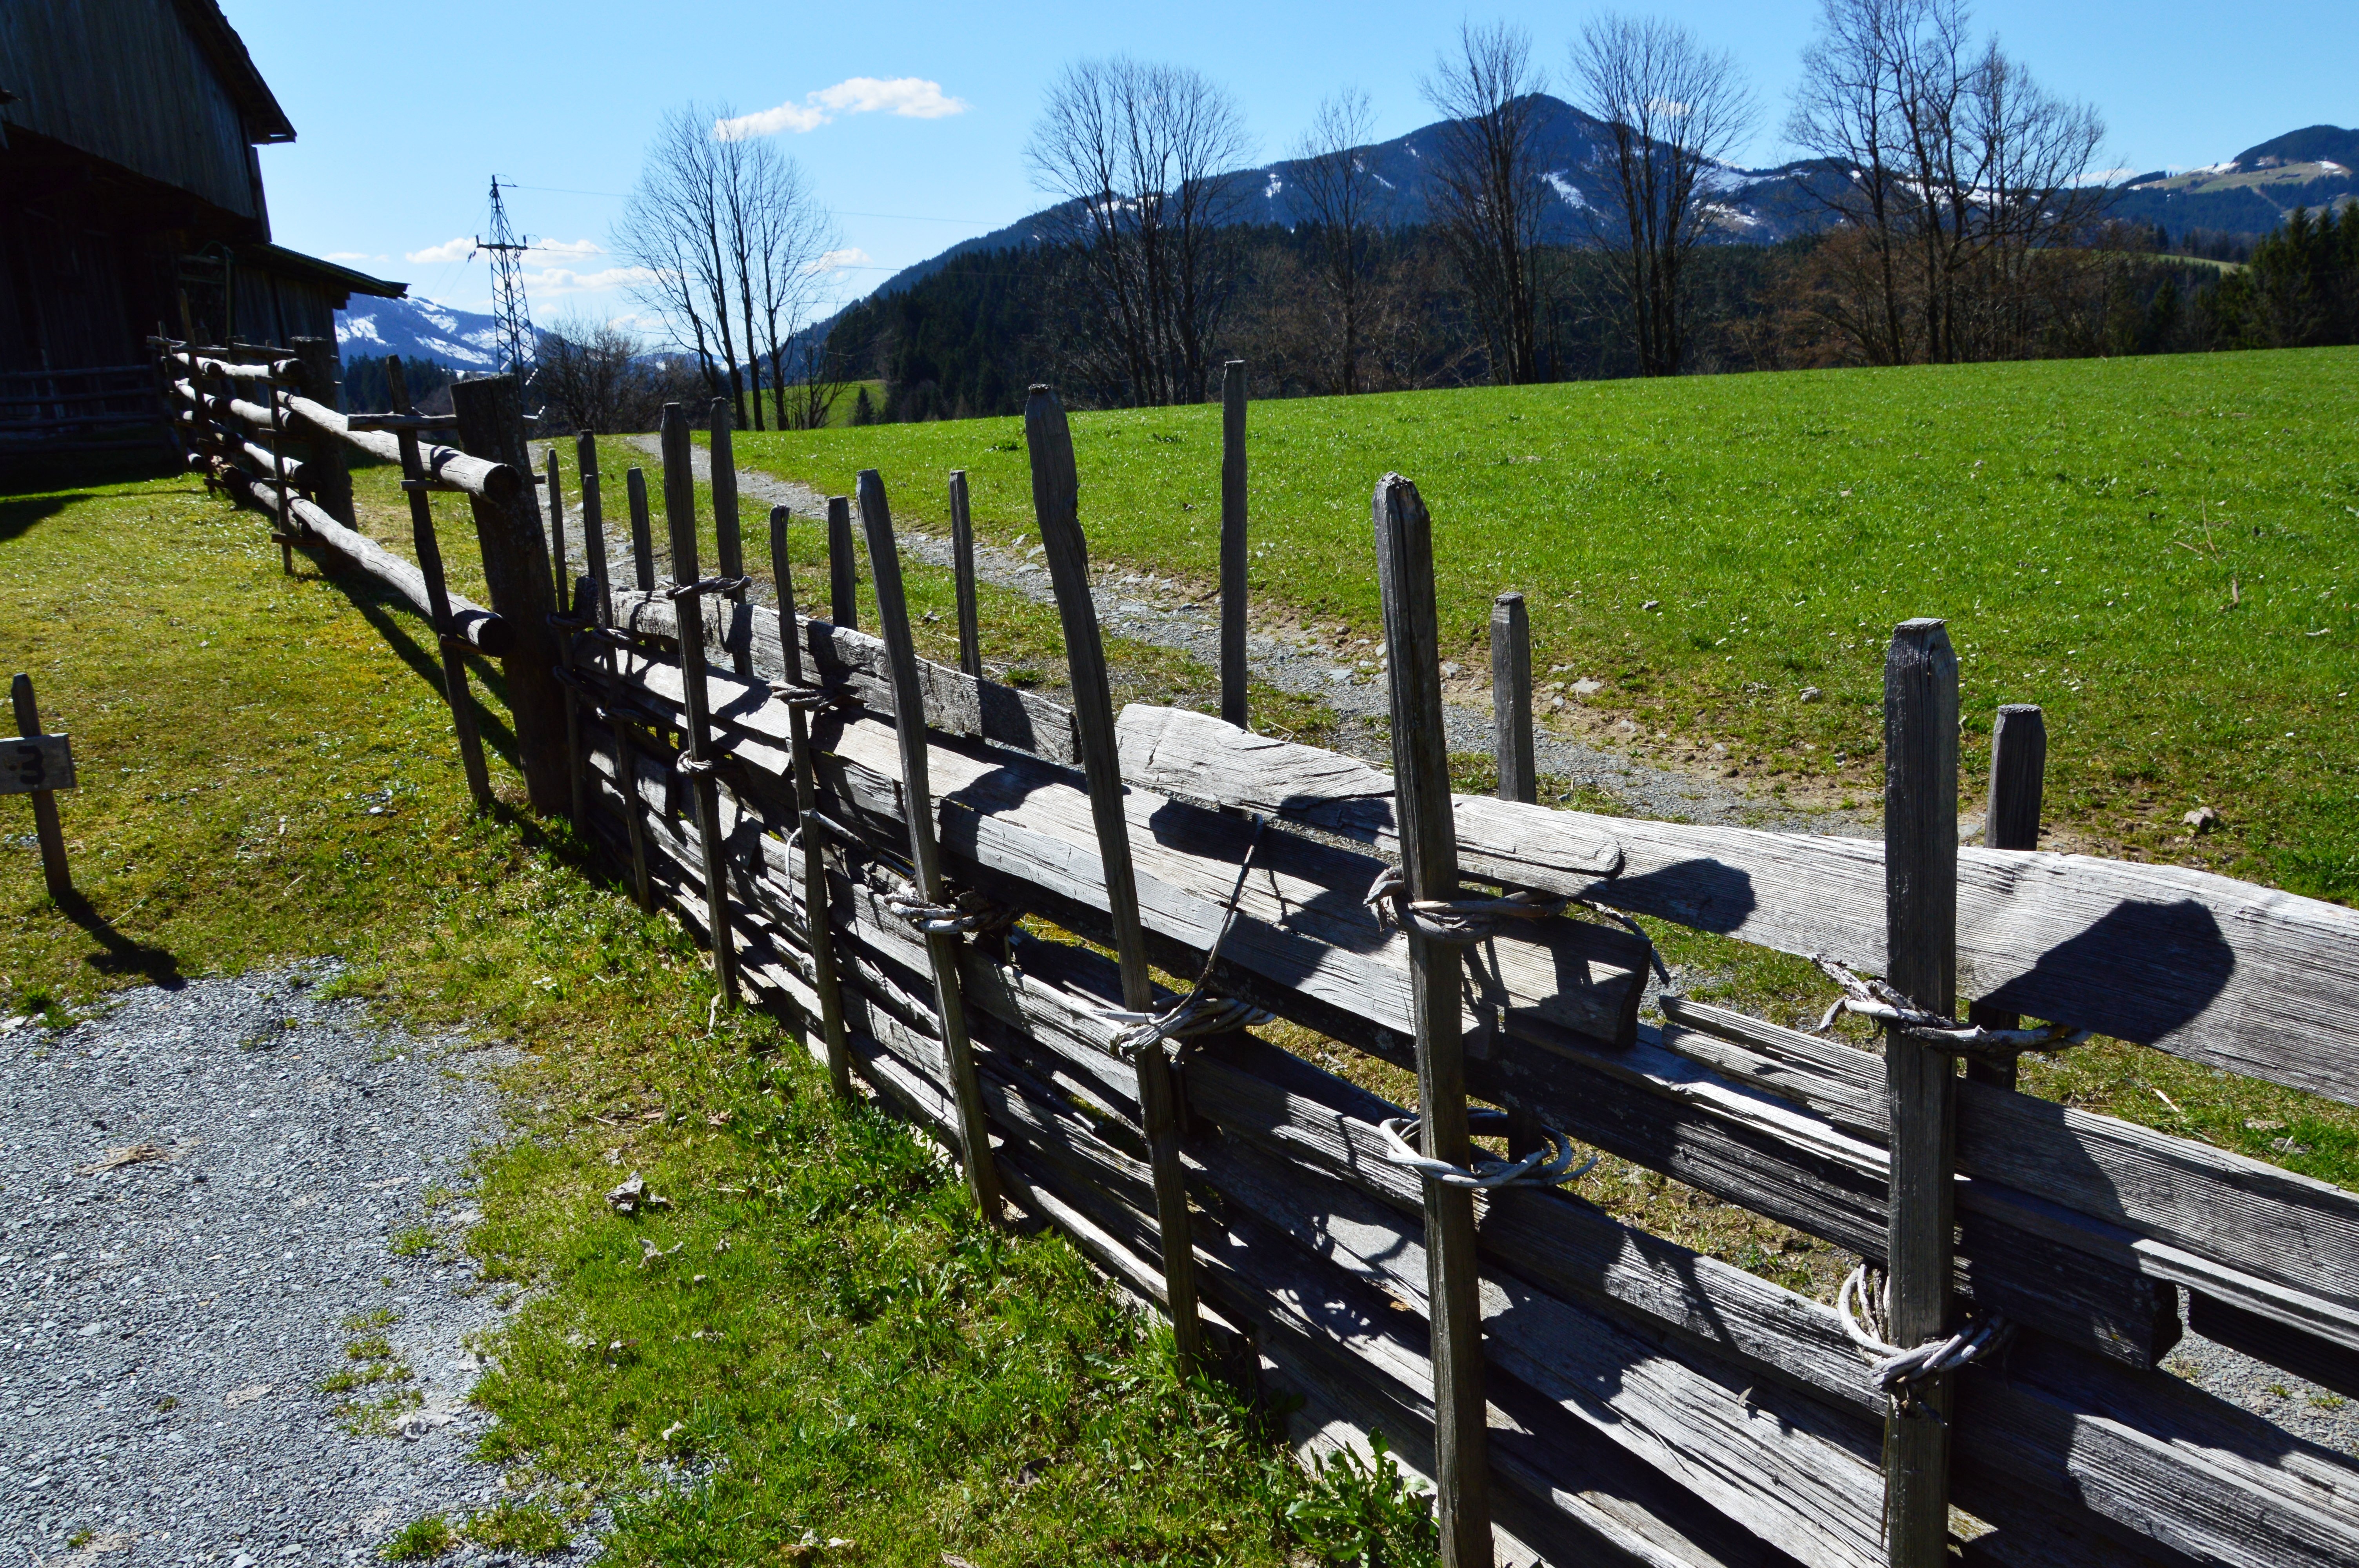
fence, trail, transport, waterway, wood fence, outdoor structure, home fencing, nail without